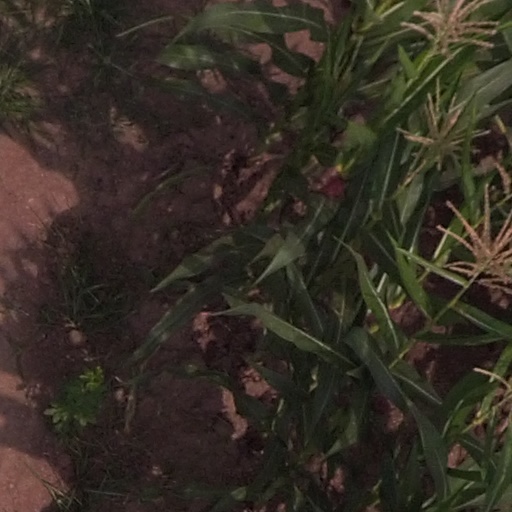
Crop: maize; corn